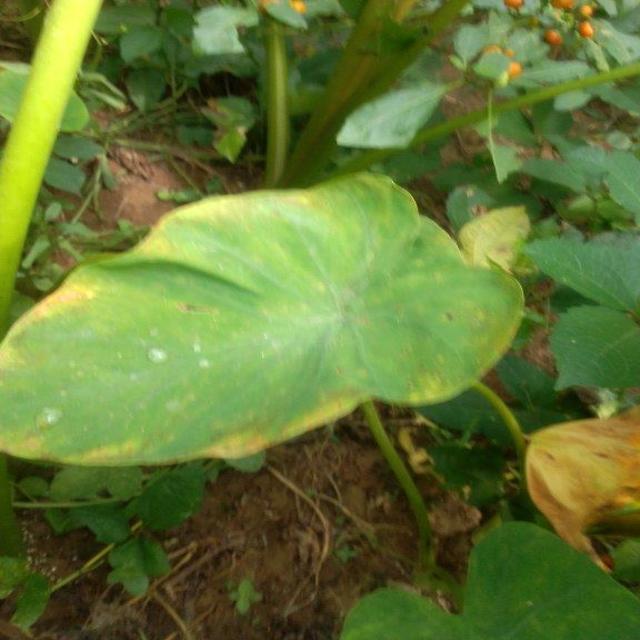
Label: Mid_Blight